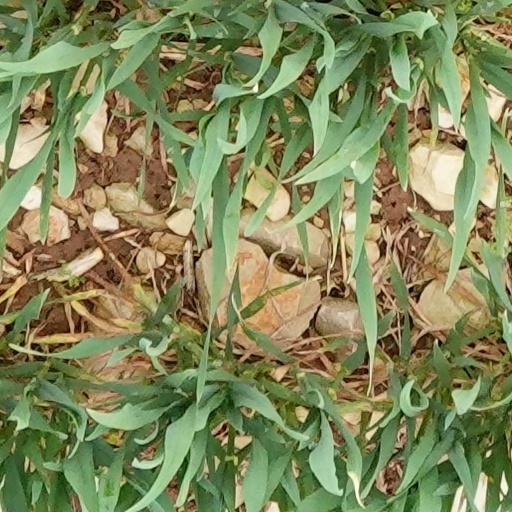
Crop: wheat